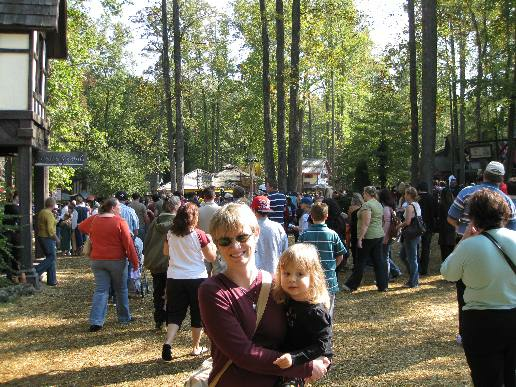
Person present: Yes